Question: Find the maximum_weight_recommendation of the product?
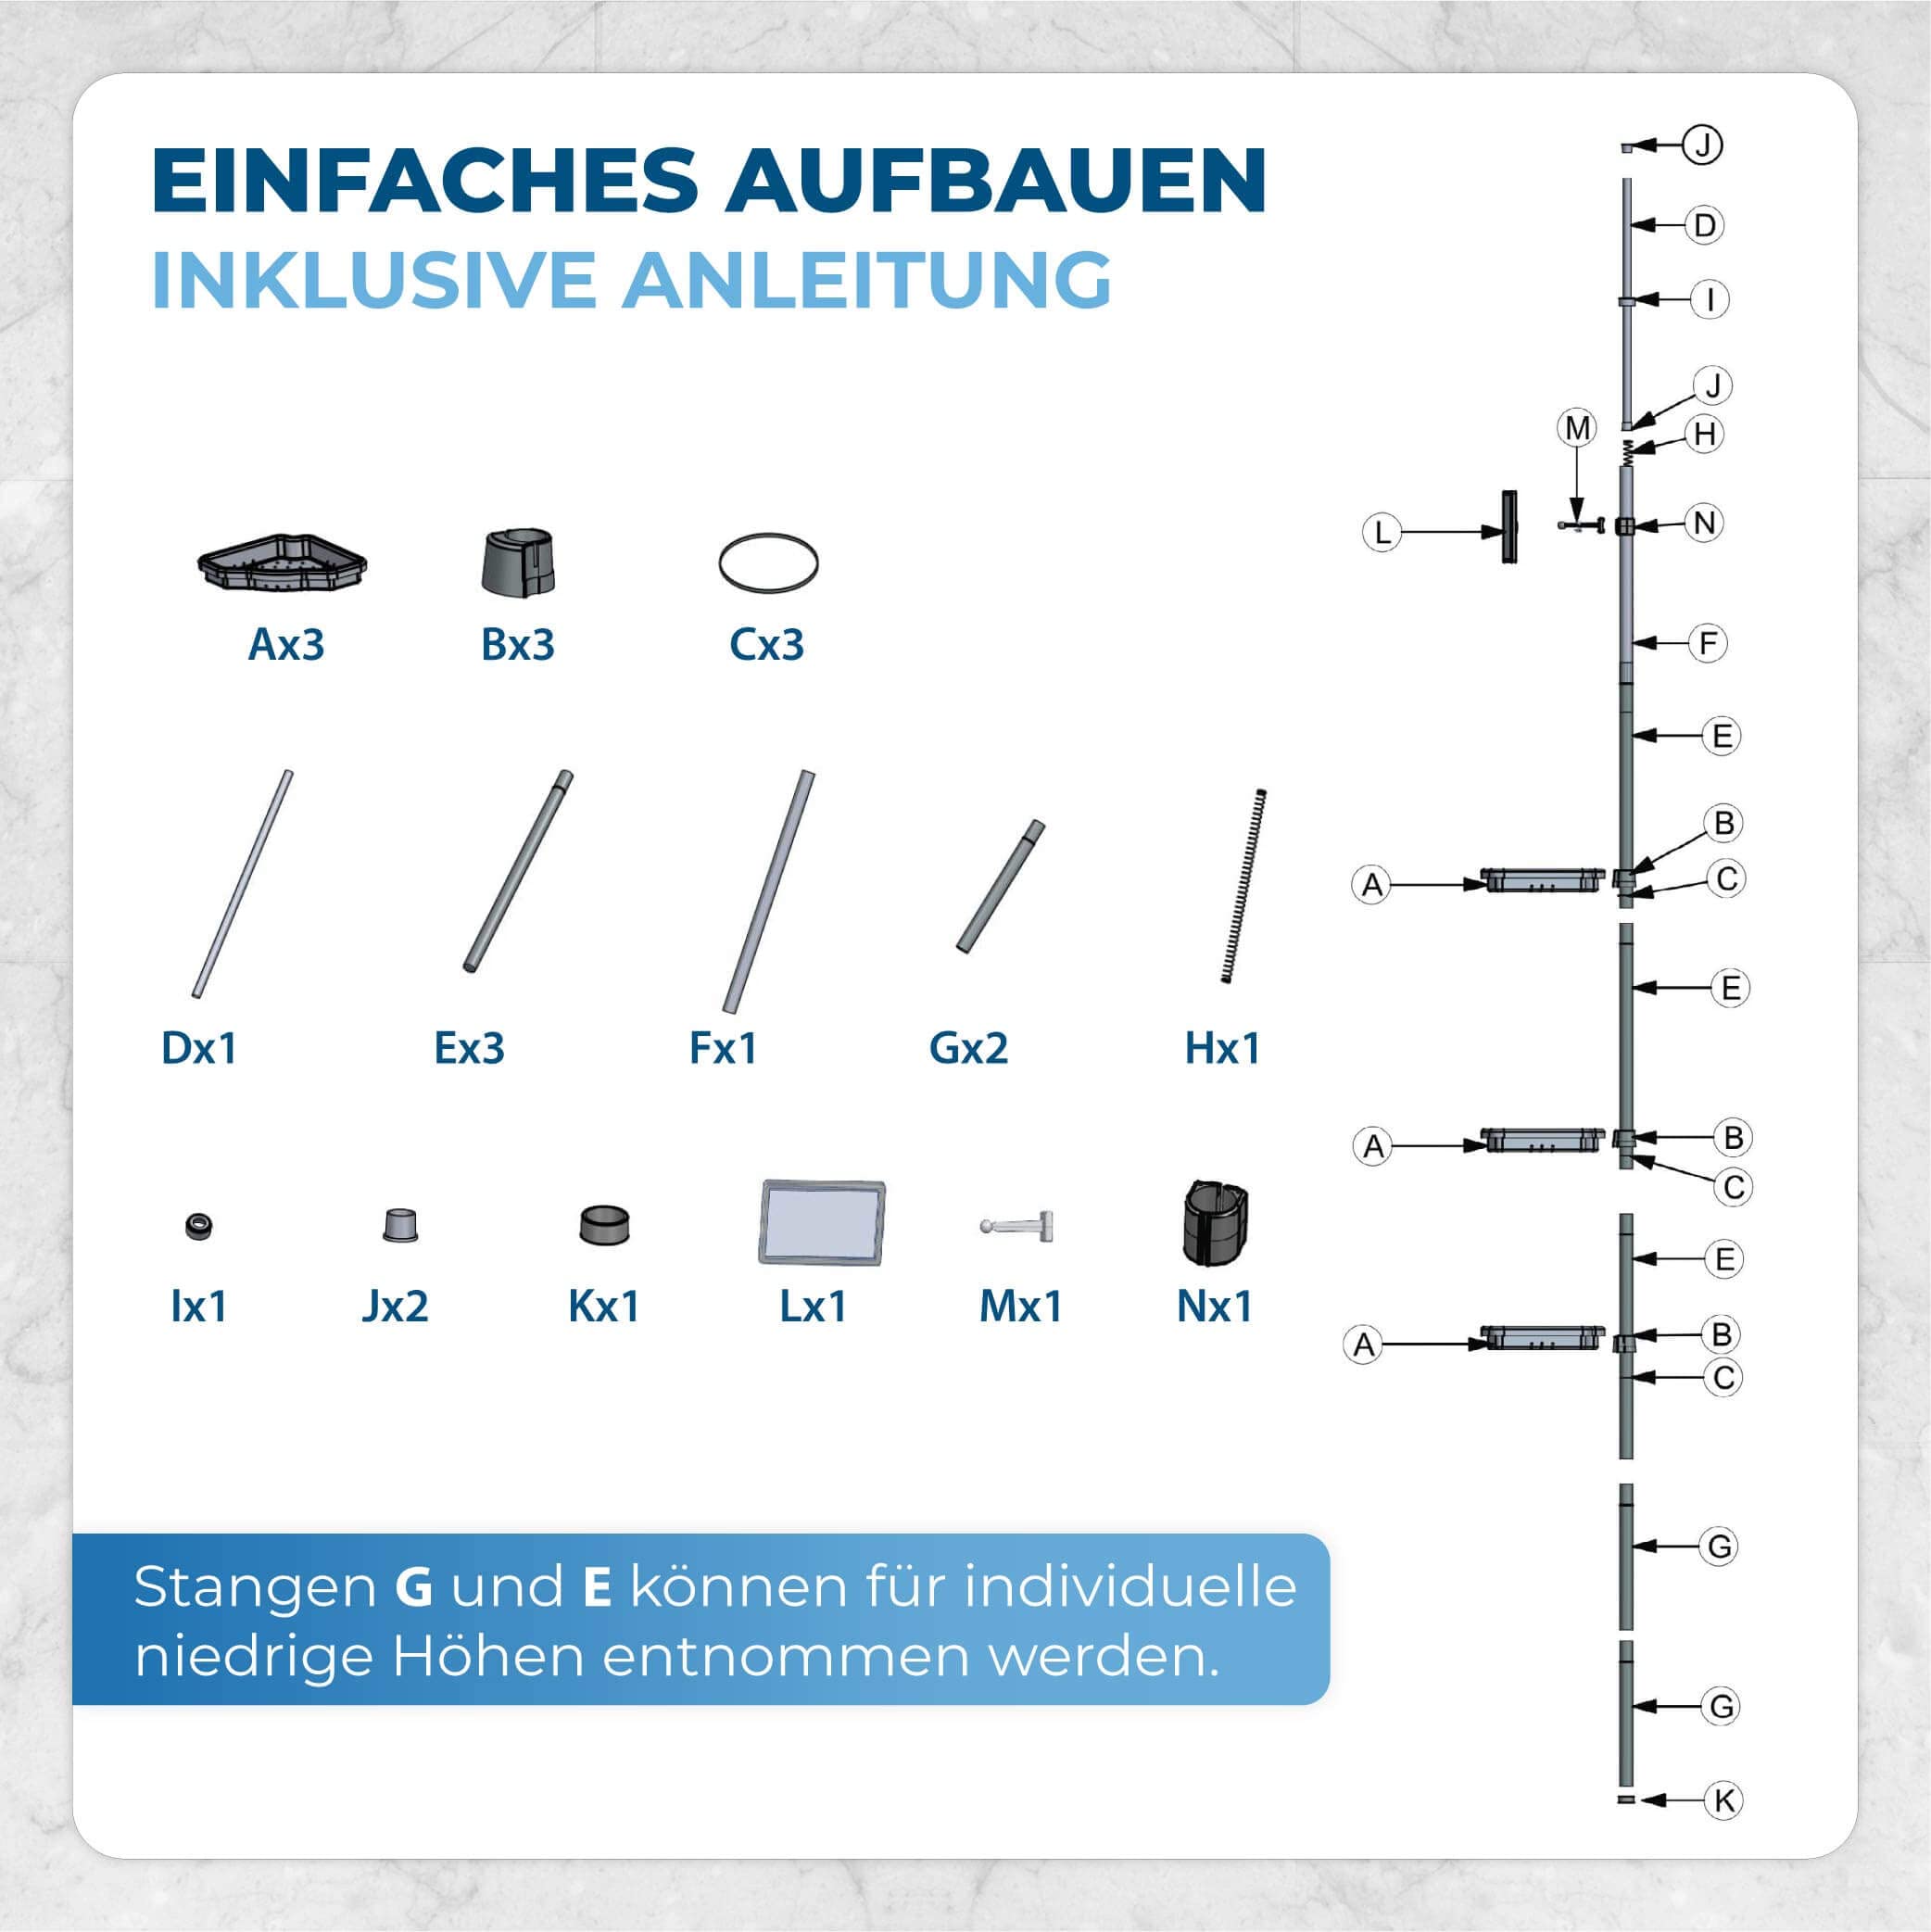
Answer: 2.0 gram